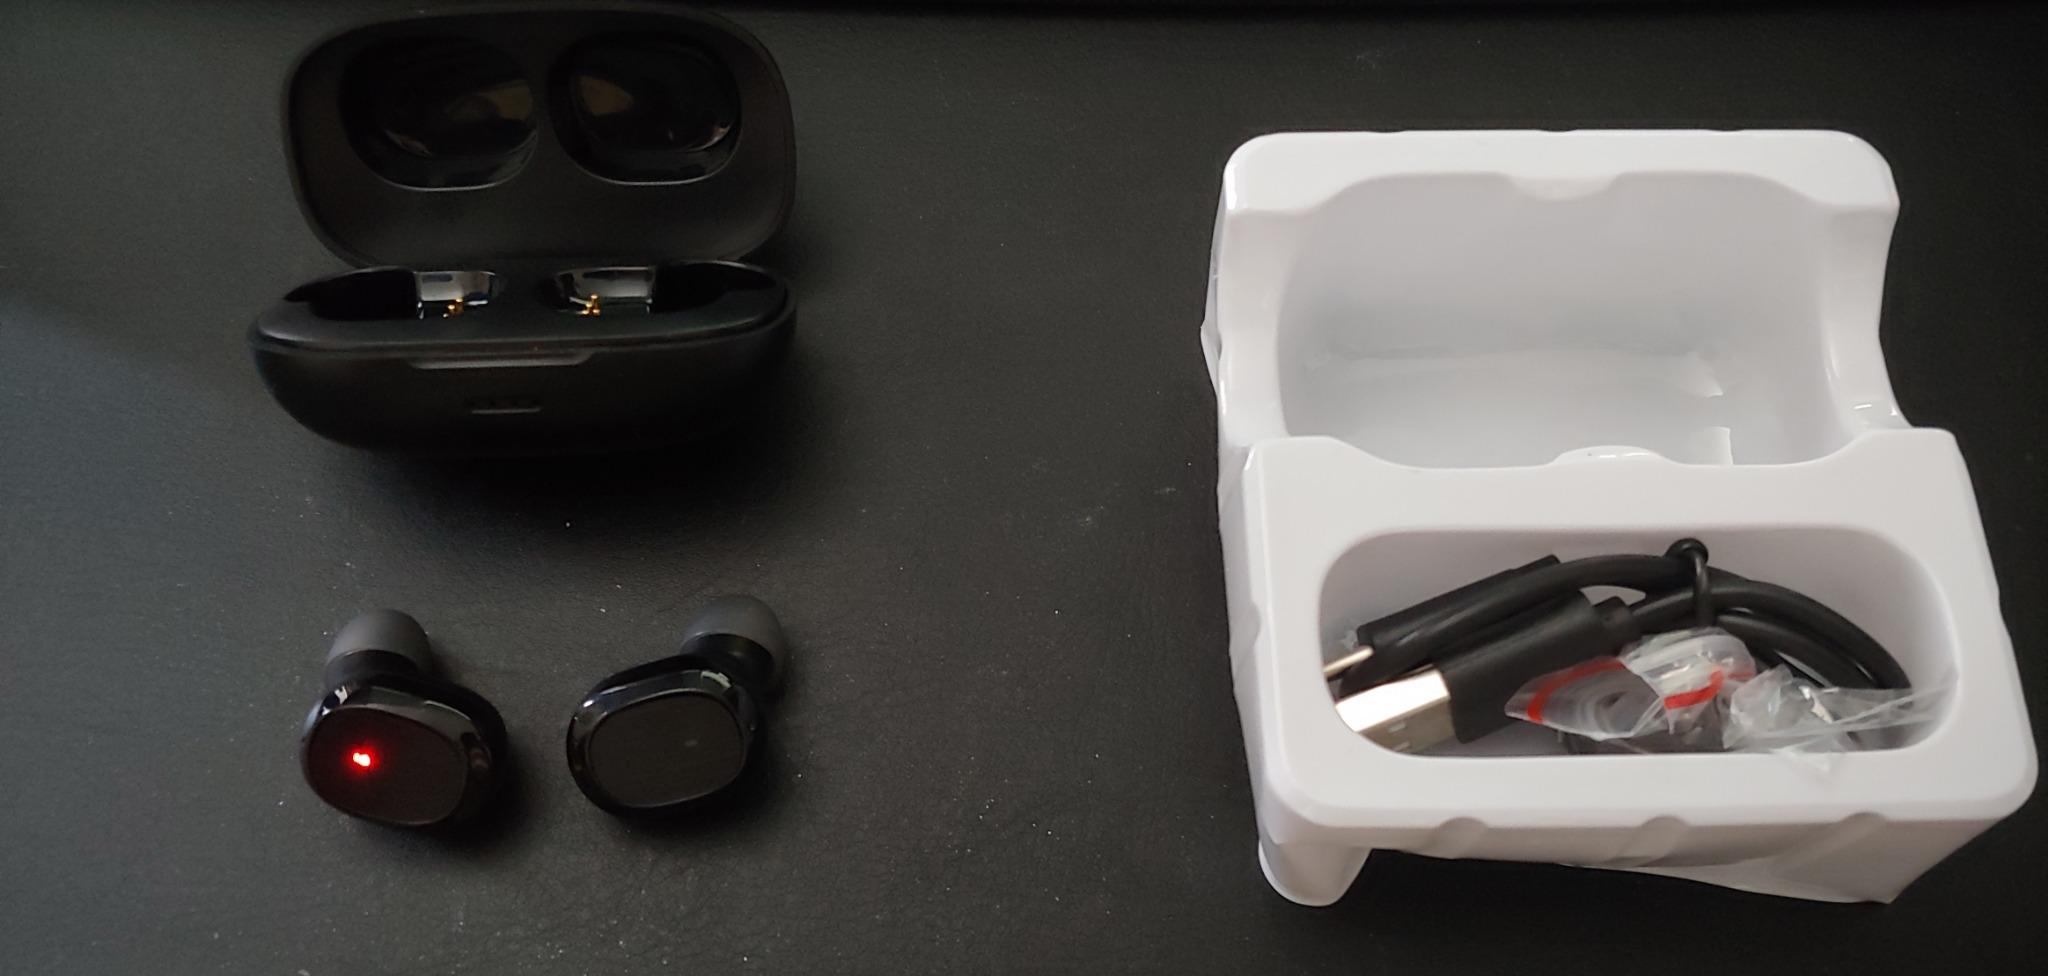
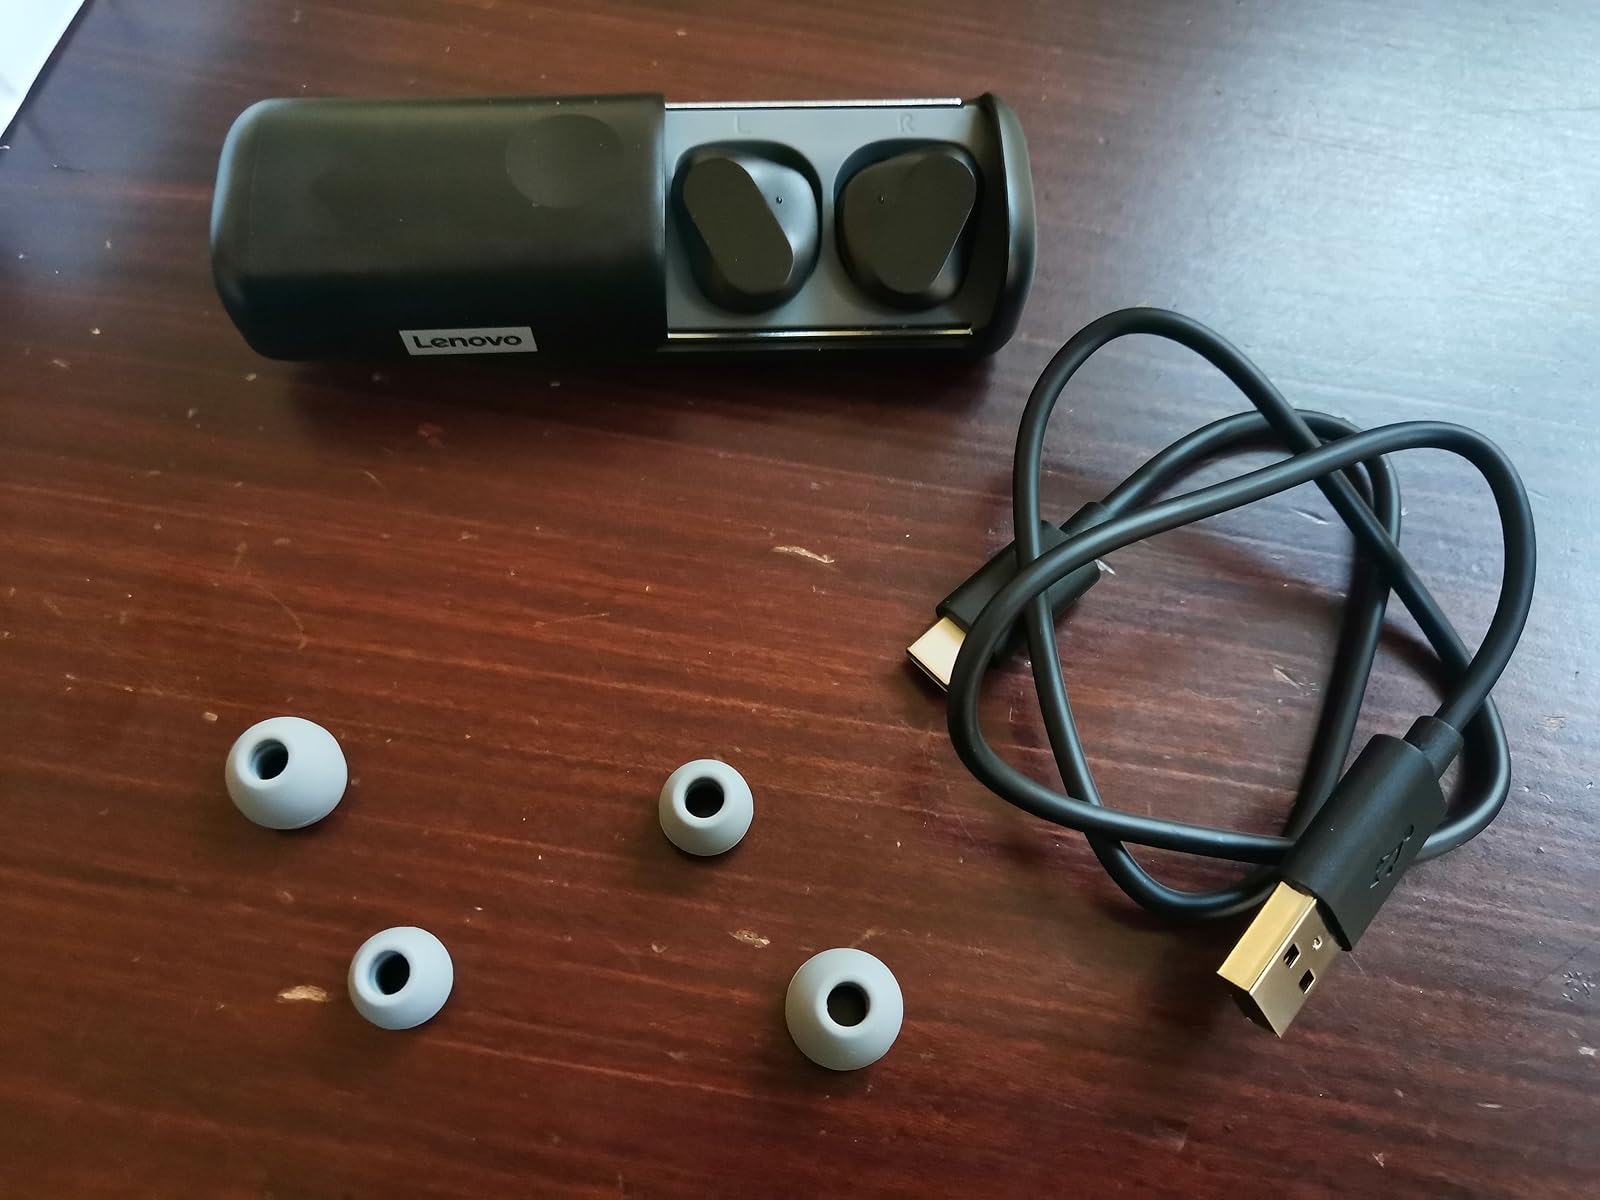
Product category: earbuds
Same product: no